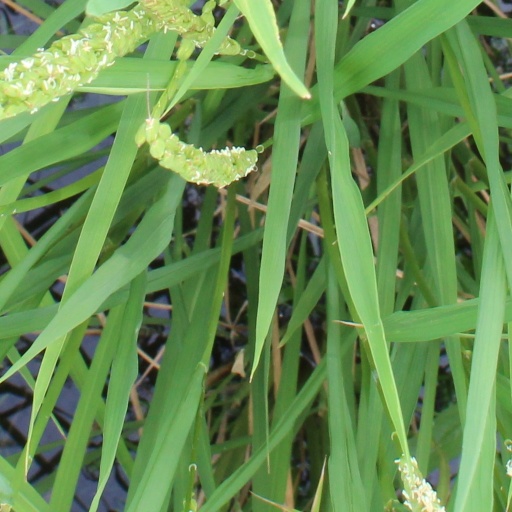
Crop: rice